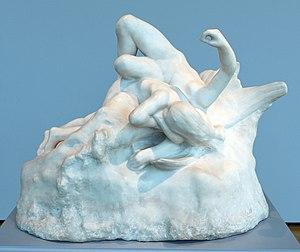
Les Ailes du désir est un film franco-allemand appartenant au genre merveilleux, produit et réalisé par Wim Wenders et sorti le 29 octobre 1987.